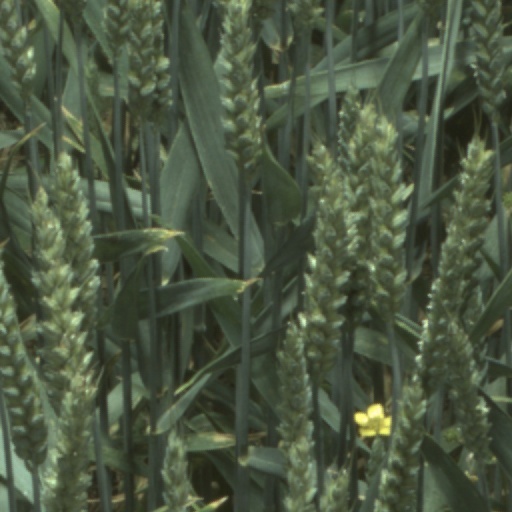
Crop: wheat